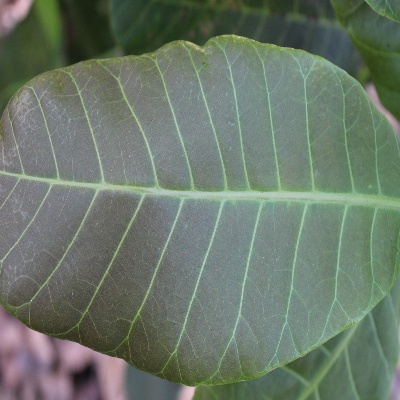
Crop: Cashew
Condition: healthy